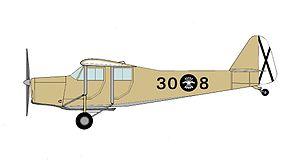
Le Caudron C.280 Phalène est un avion d'utilité civile construit en France dans les années 1930. Il s'agissait d'un monoplan à ailes hautes et contreventées de configuration classique avec un train d'atterrissage à empennage fixe. Le pilote et deux-trois passagers étaient logés dans une cabine fermée. La structure était entièrement en bois, le fuselage avant était recouvert de contreplaqué, et le reste de l'avion était recouvert de tissu.